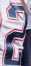
Number: 2